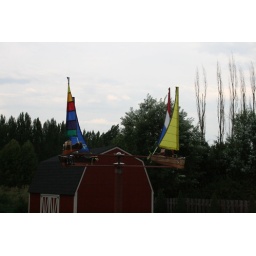
Whirly boats had some wind to sail in tonight